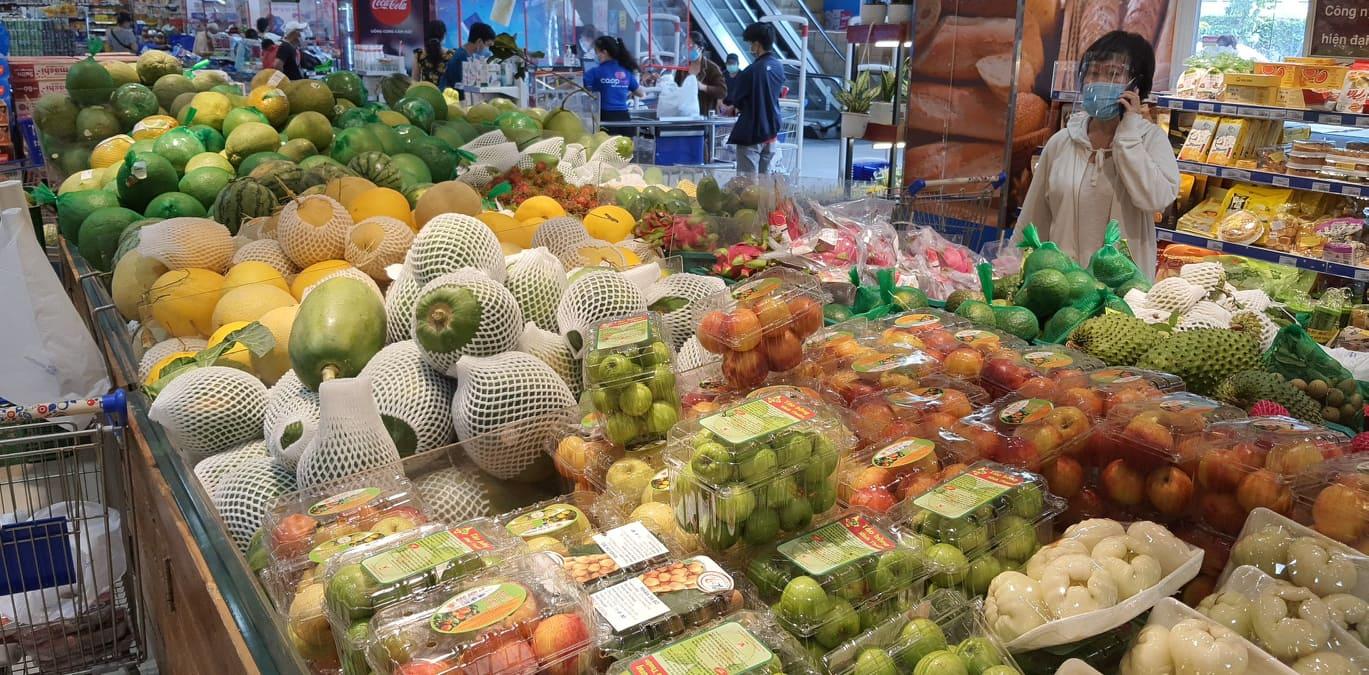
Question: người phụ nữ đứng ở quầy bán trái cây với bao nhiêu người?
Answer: người phụ nữ đứng một mình